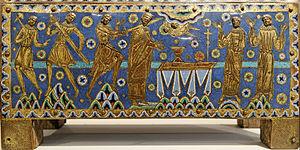
Le martyre de Thomas Becket, détail d'une châsse-reliquaire, œuvre de Limoges.